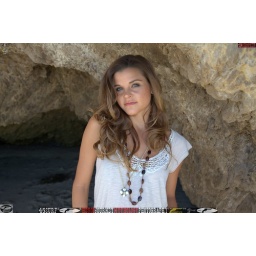
Photoshoot of a pretty swimsuit bikini model.Before the shoot, in a white shirt and blue jeans.&amp;amp; a cool black necklace.